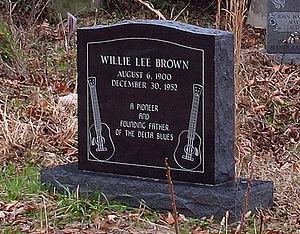
Willie Brown est un guitariste et chanteur de Blues.